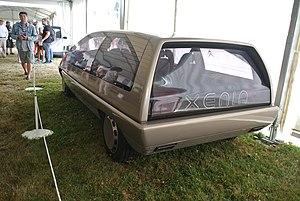
Vue arrière
Citroën Xénia est un concept-car Citroën présenté en 1981.